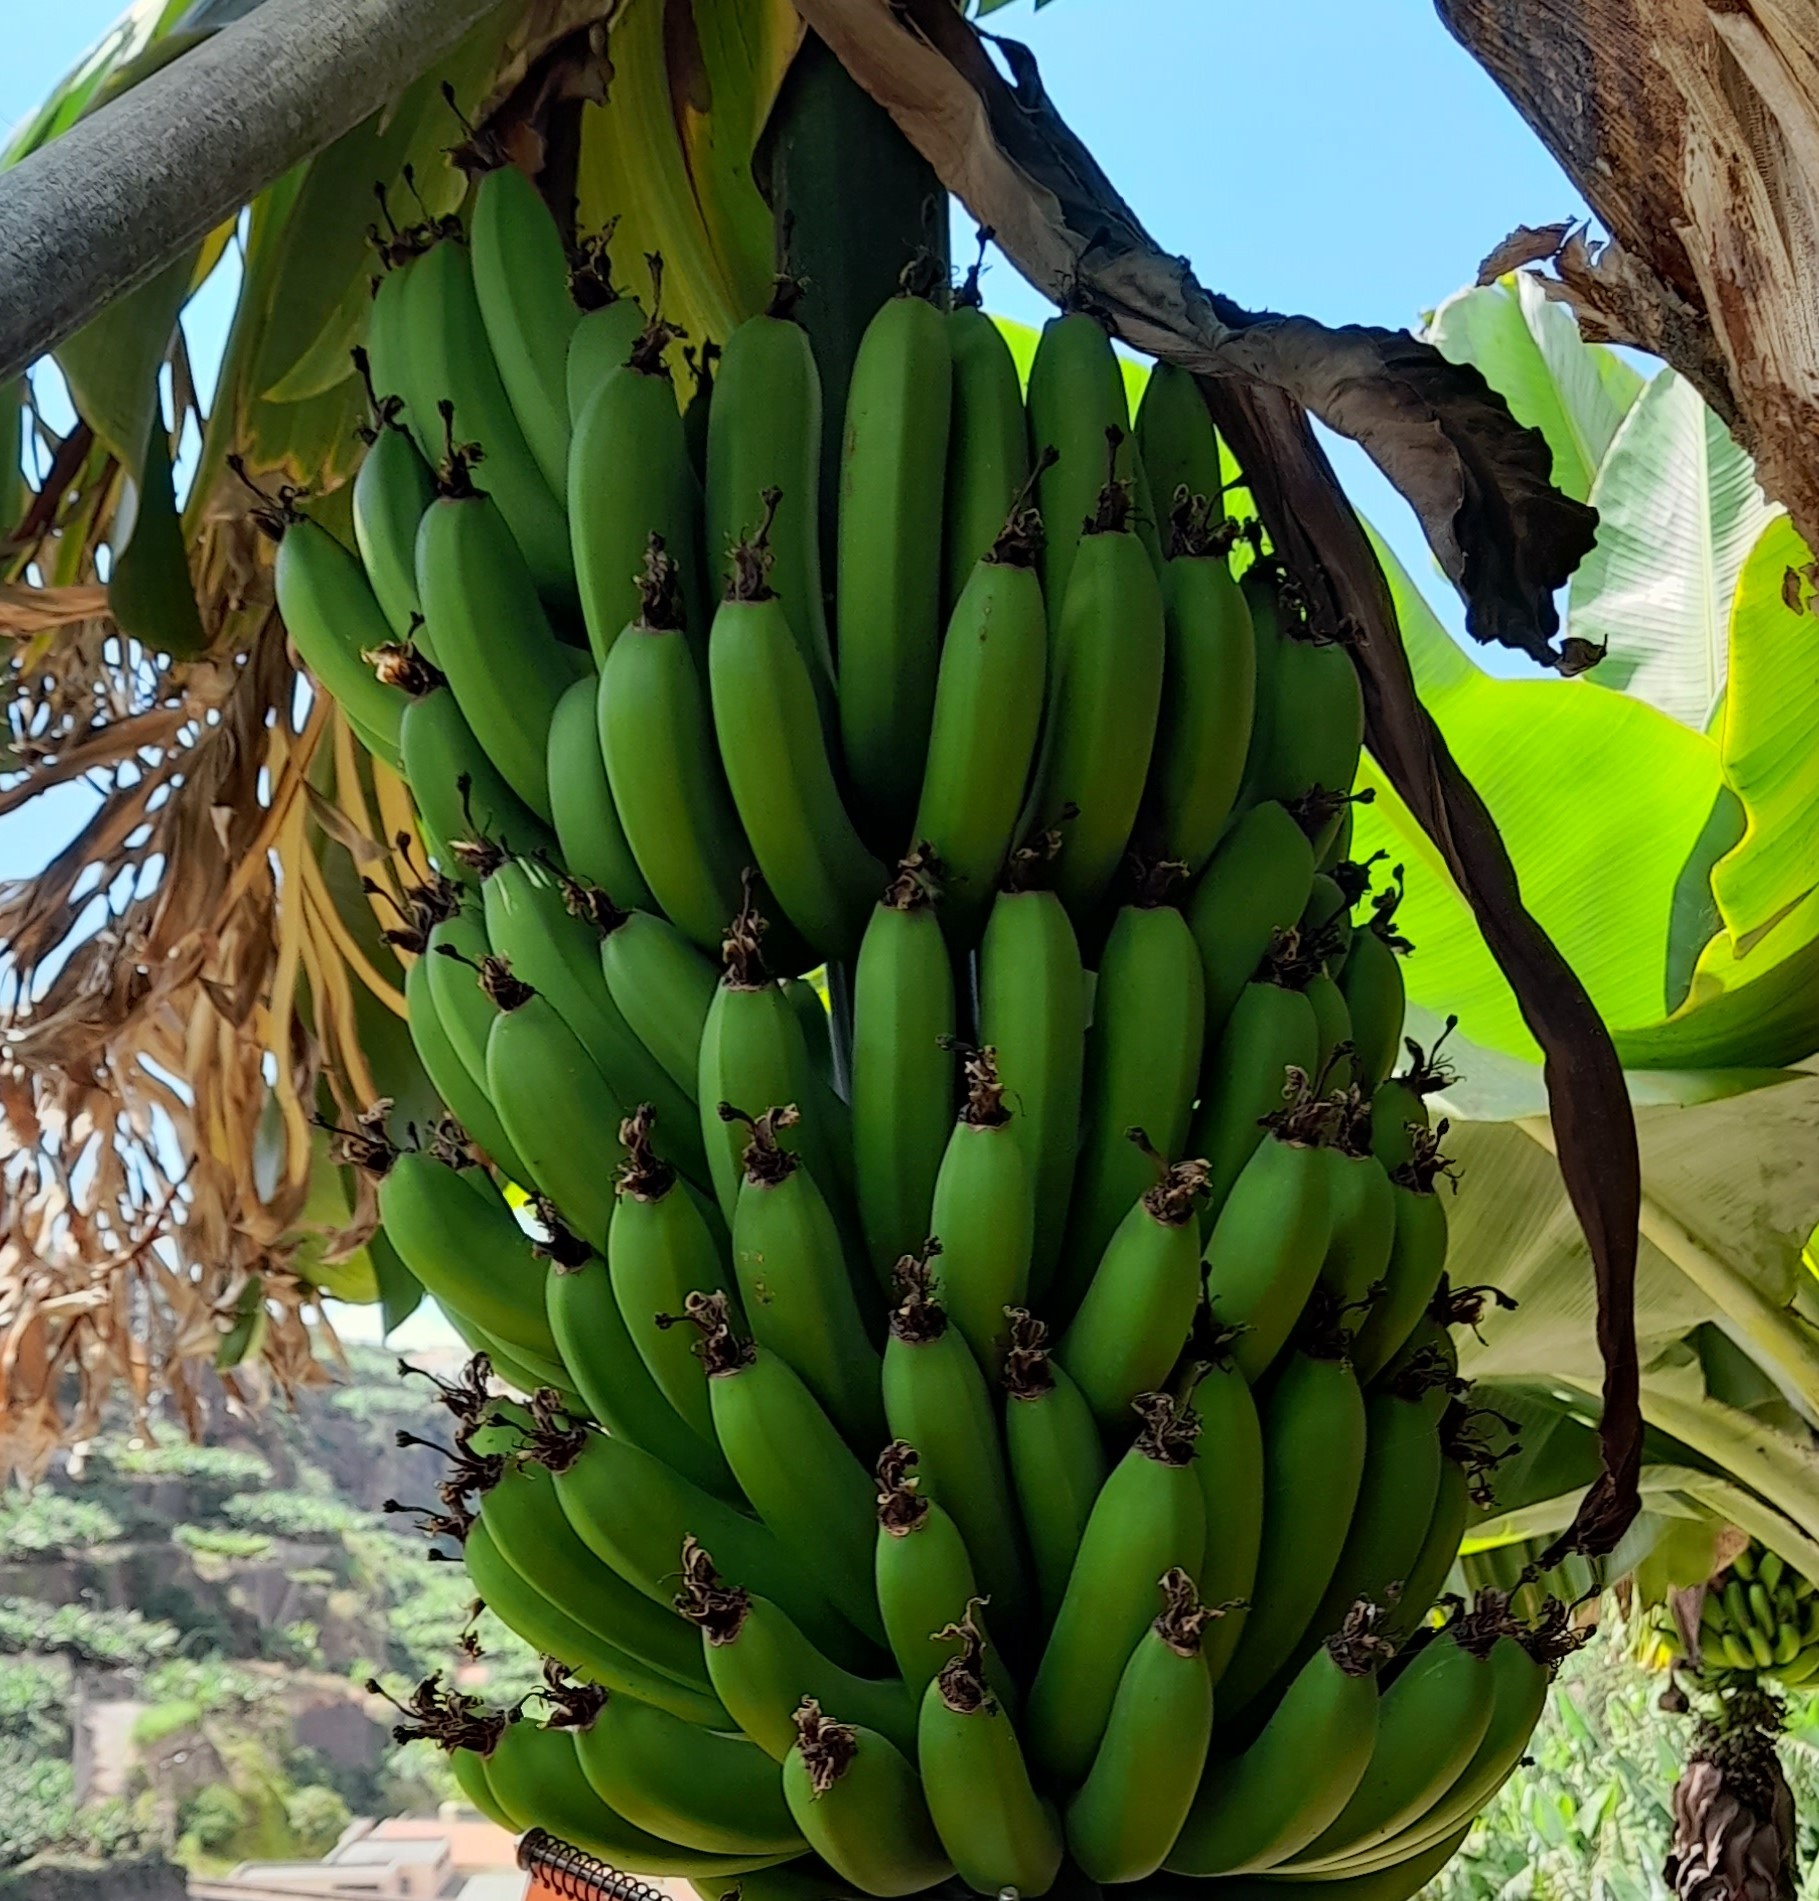
Label: Keep